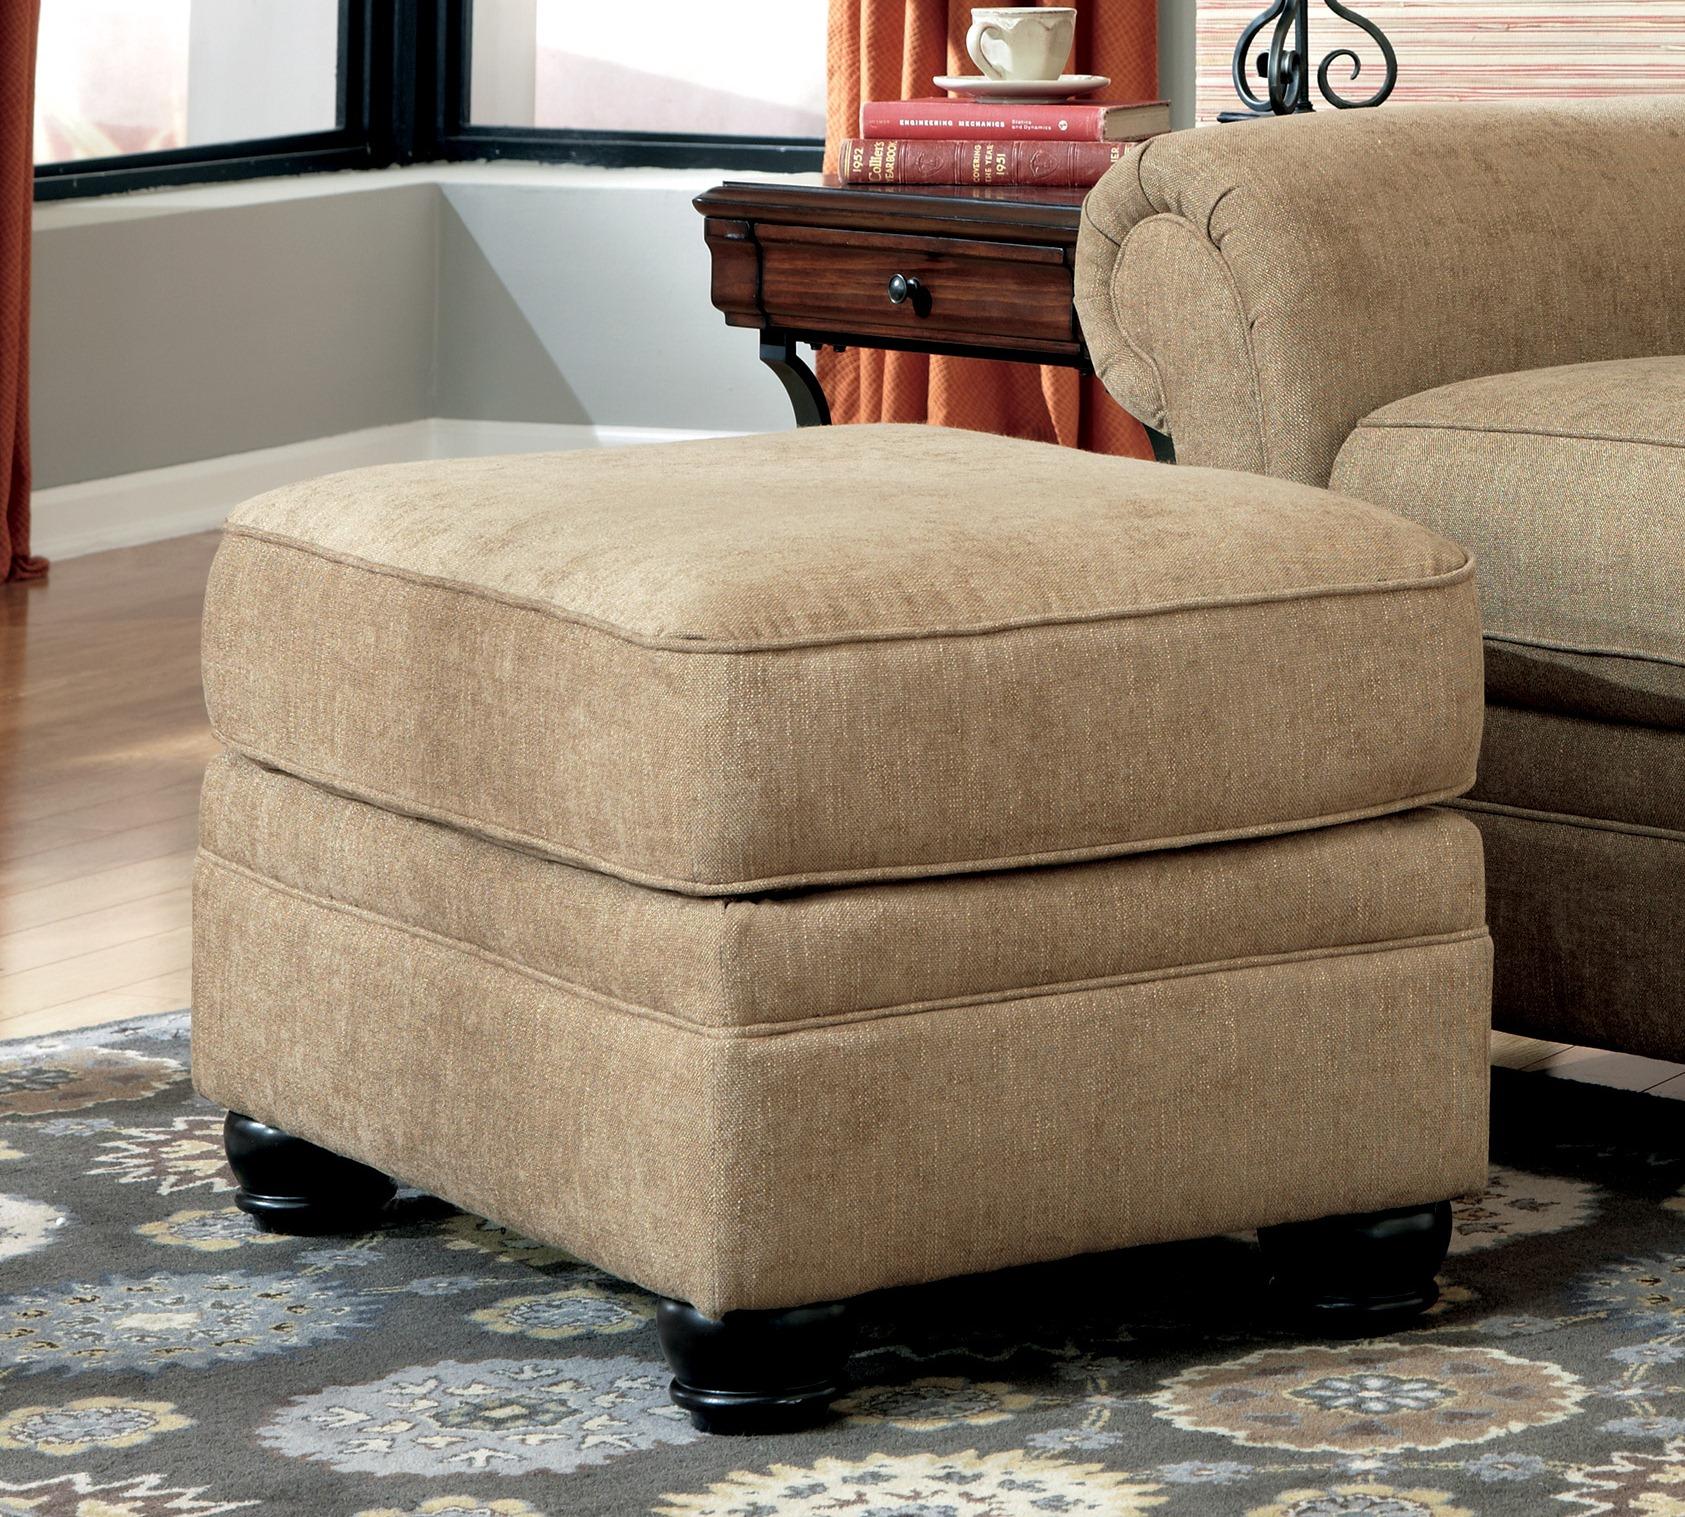
Category: Ottomans
Style: Traditional